List of crinoid genera

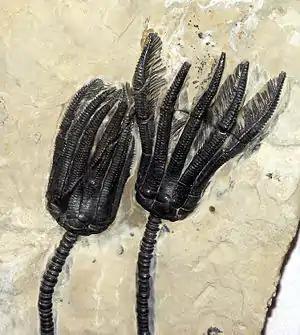
Fossil crinoid

This list of crinoid genera is an attempt to create a comprehensive listing of all genera that have ever been considered to be crinoids, excluding purely vernacular terms. The list includes all commonly accepted genera, but also genera that are now considered invalid, doubtful ("nomina dubia"), or were not formally published ("nomina nuda"), as well as junior synonyms of more established names, and genera that are no longer considered crinoids.